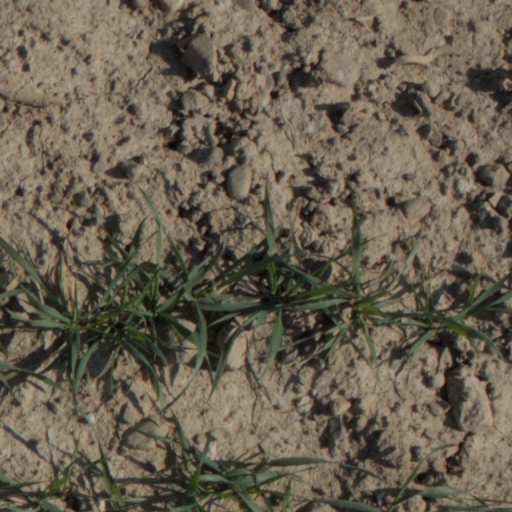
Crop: wheat